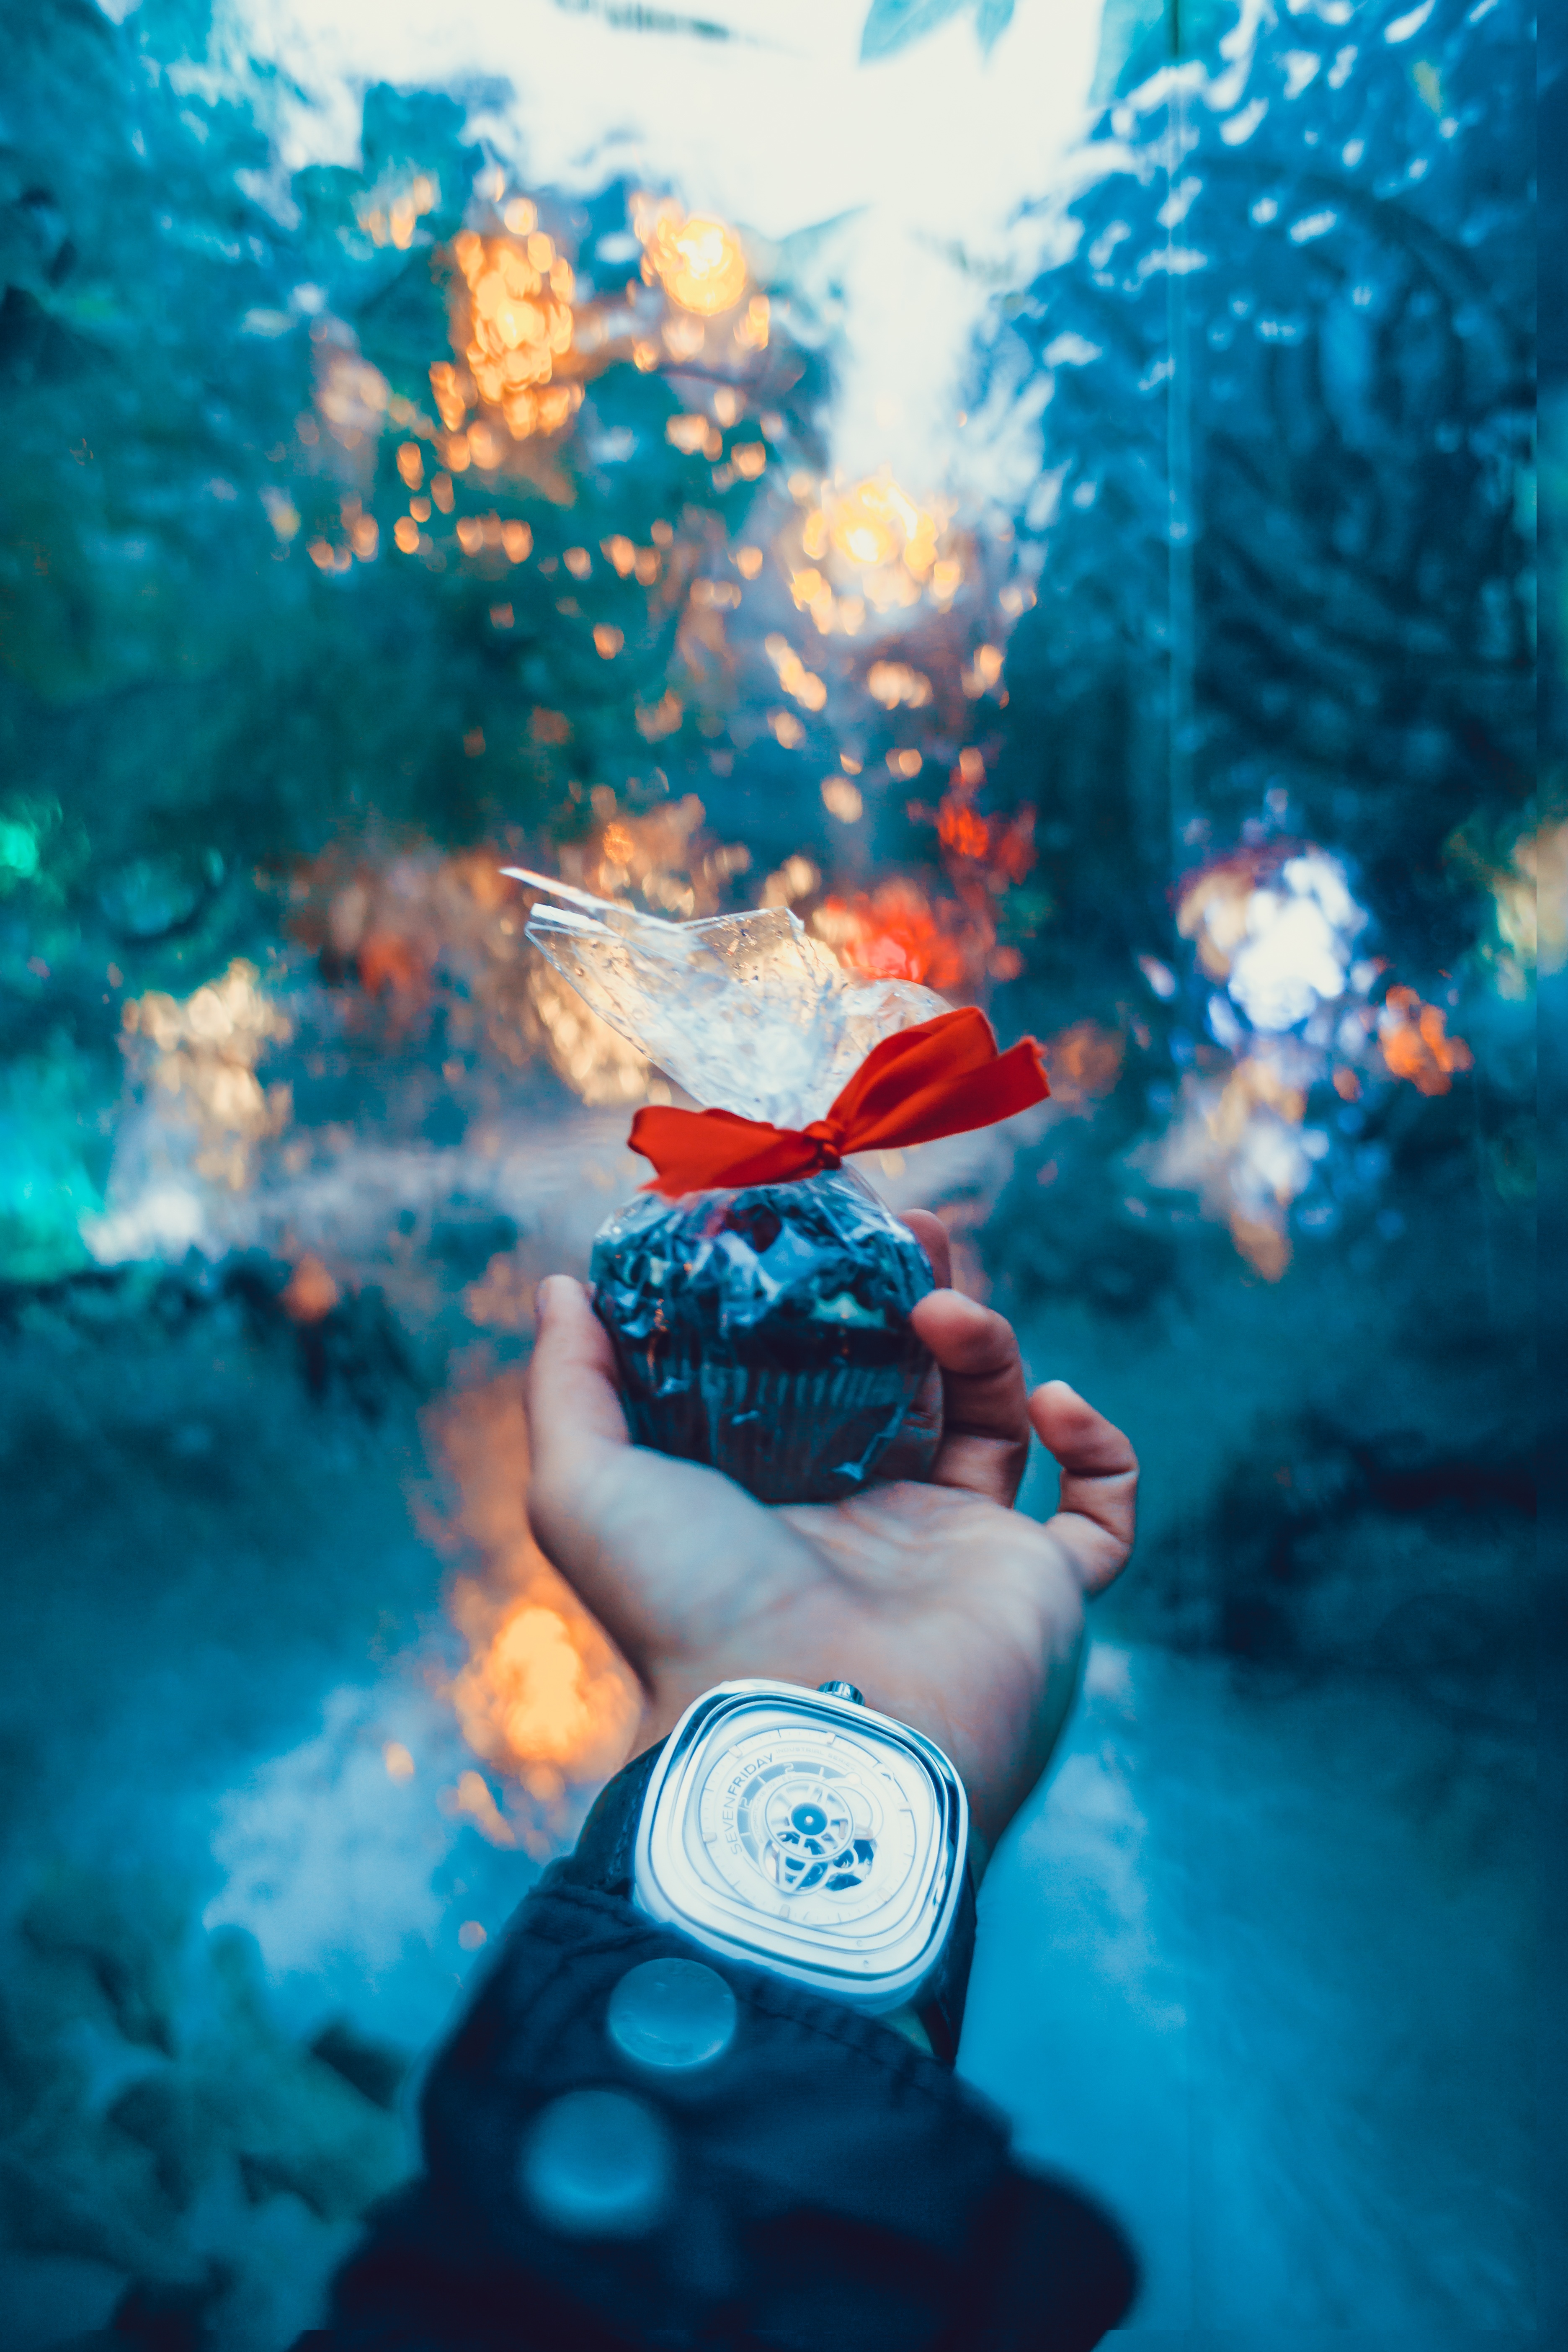
underwater, blue, computer wallpaper